Question: Please indicate a possible affordance area of the carrot that can be used for eating
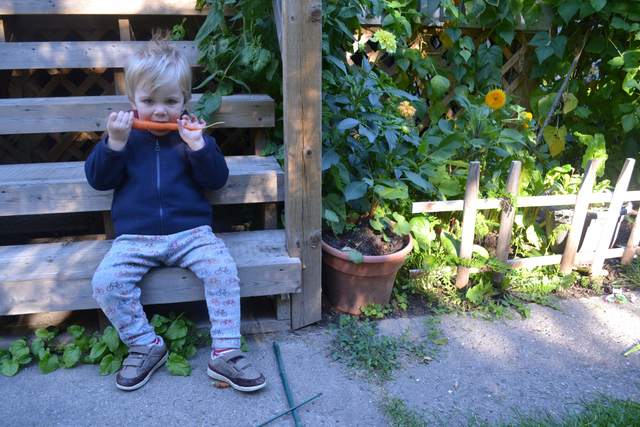
Answer: [116.5, 108.5, 220.5, 131.5]